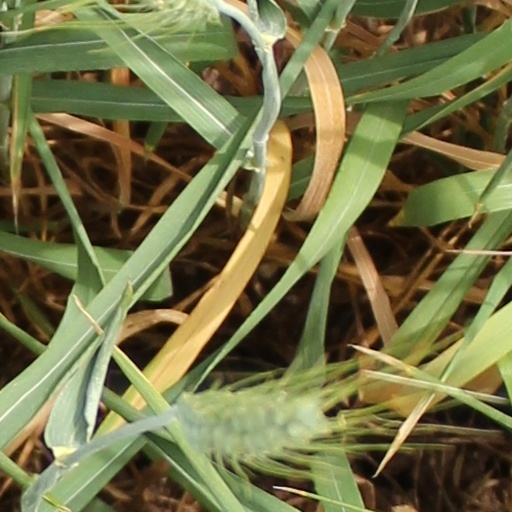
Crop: wheat